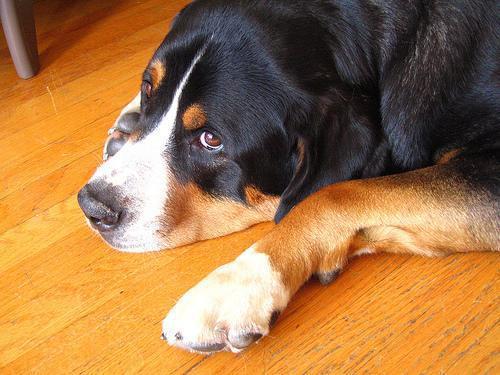
Greater_Swiss_Mountain_dog